Blake Garden, Hong Kong

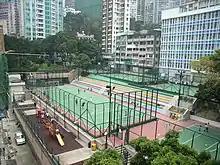
Blake Garden, Sheung Wan

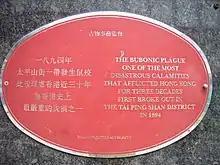
Commemorative Plaque for the Outbreak of the Bubonic Plague in 1894

Blake Garden, also known as Blake Gardens, is a small urban park in Sheung Wan on Hong Kong Island, near Man Mo Temple. The park is named after Sir Henry Arthur Blake, a former British governor of Hong Kong. It includes hard-surface playing areas for football, basketball and badminton/volleyball.